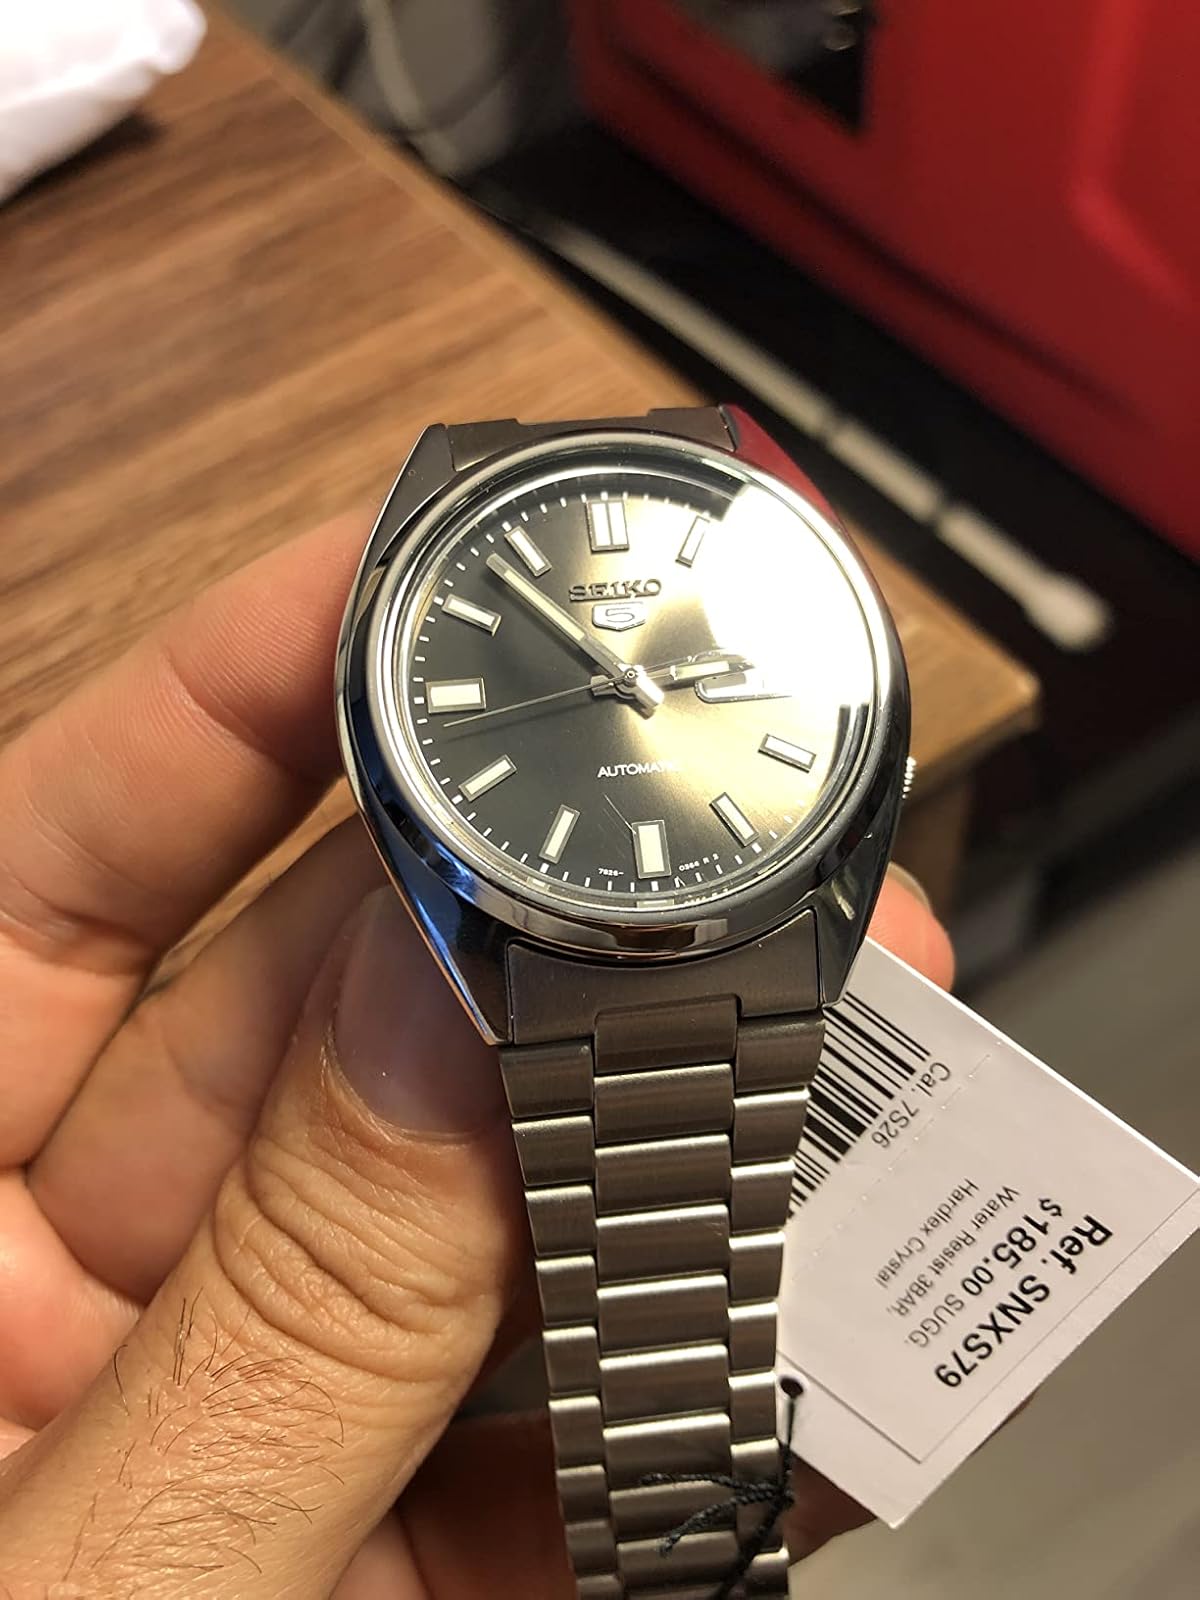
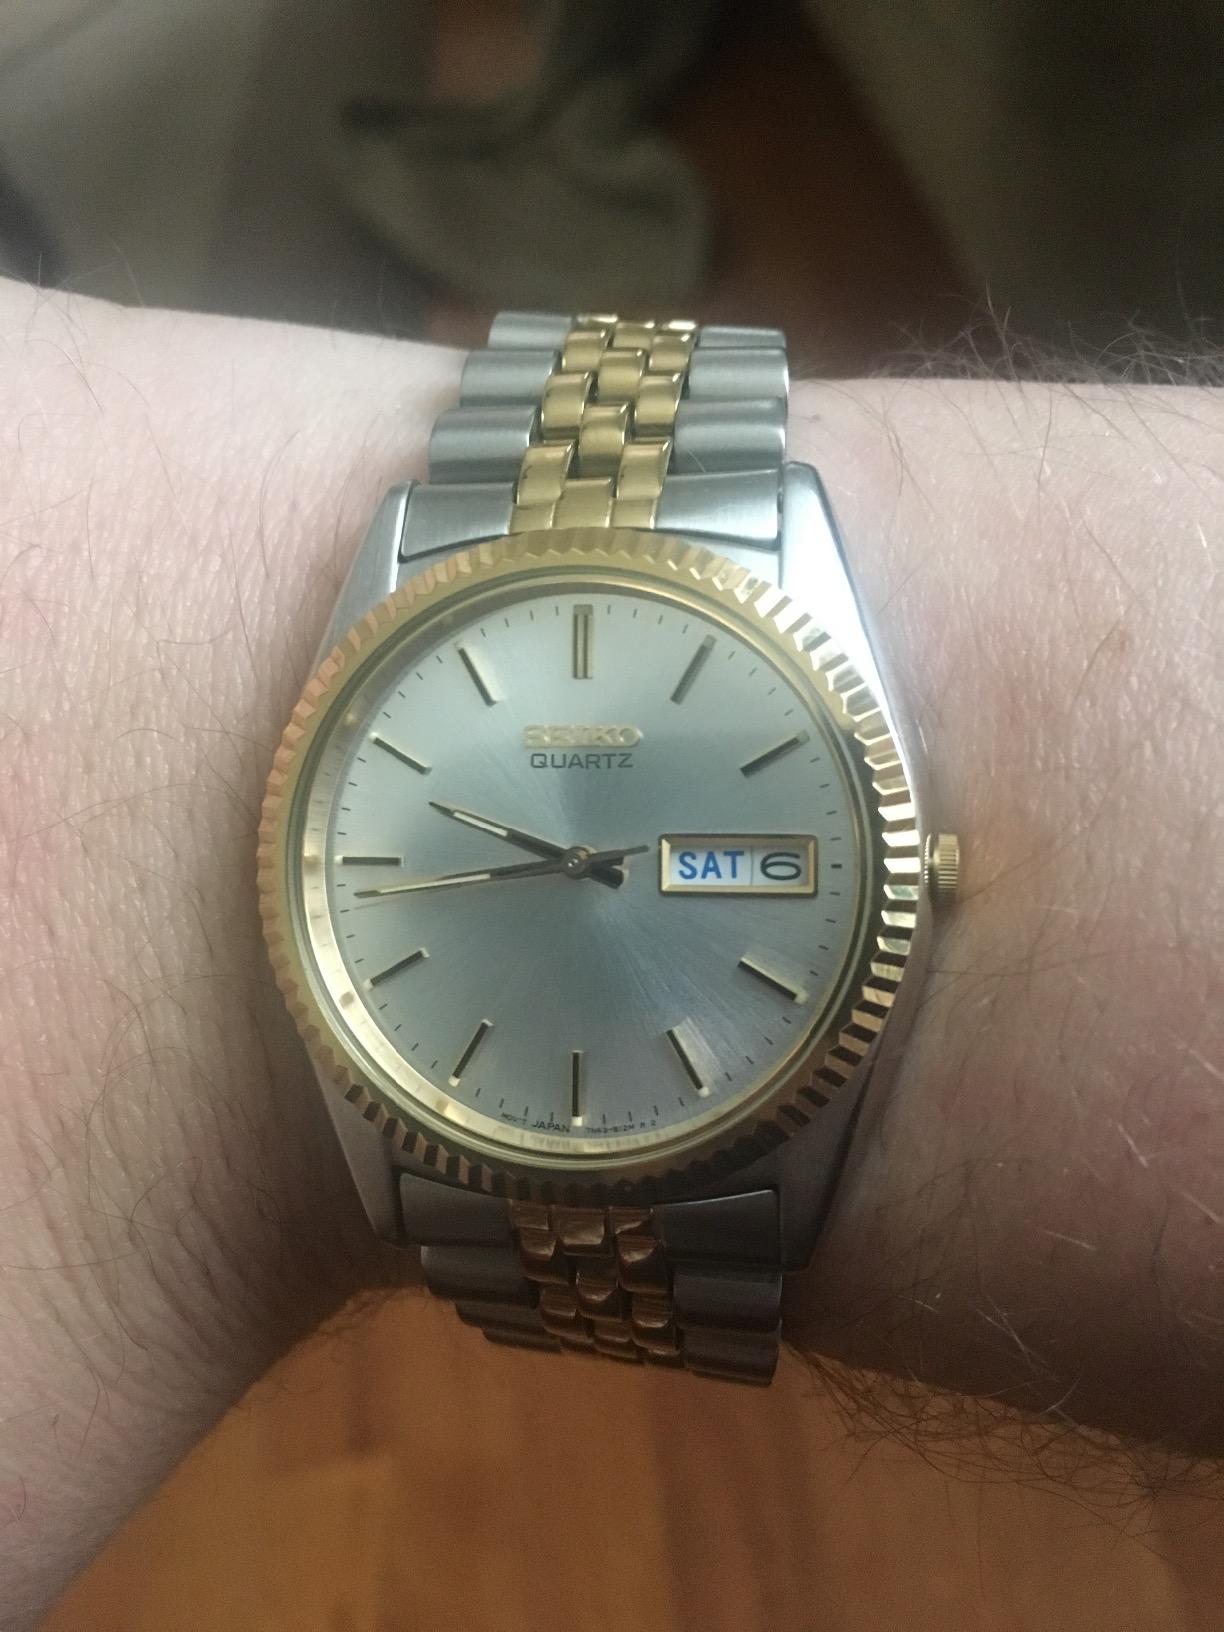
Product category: accessories_watch
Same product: no